Tomb of Ahi Evren

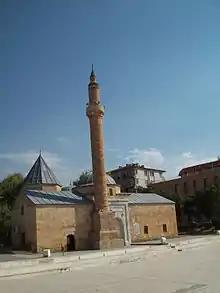
Tomb of Ahi Evren

Tomb of Ahi Evren is a part of mosque-tomb complex in Kırşehir, Turkey.